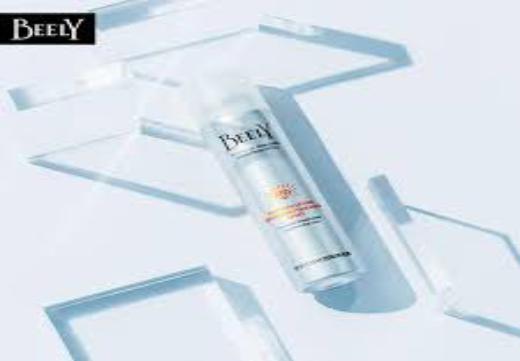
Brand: BEELY
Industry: Necessities